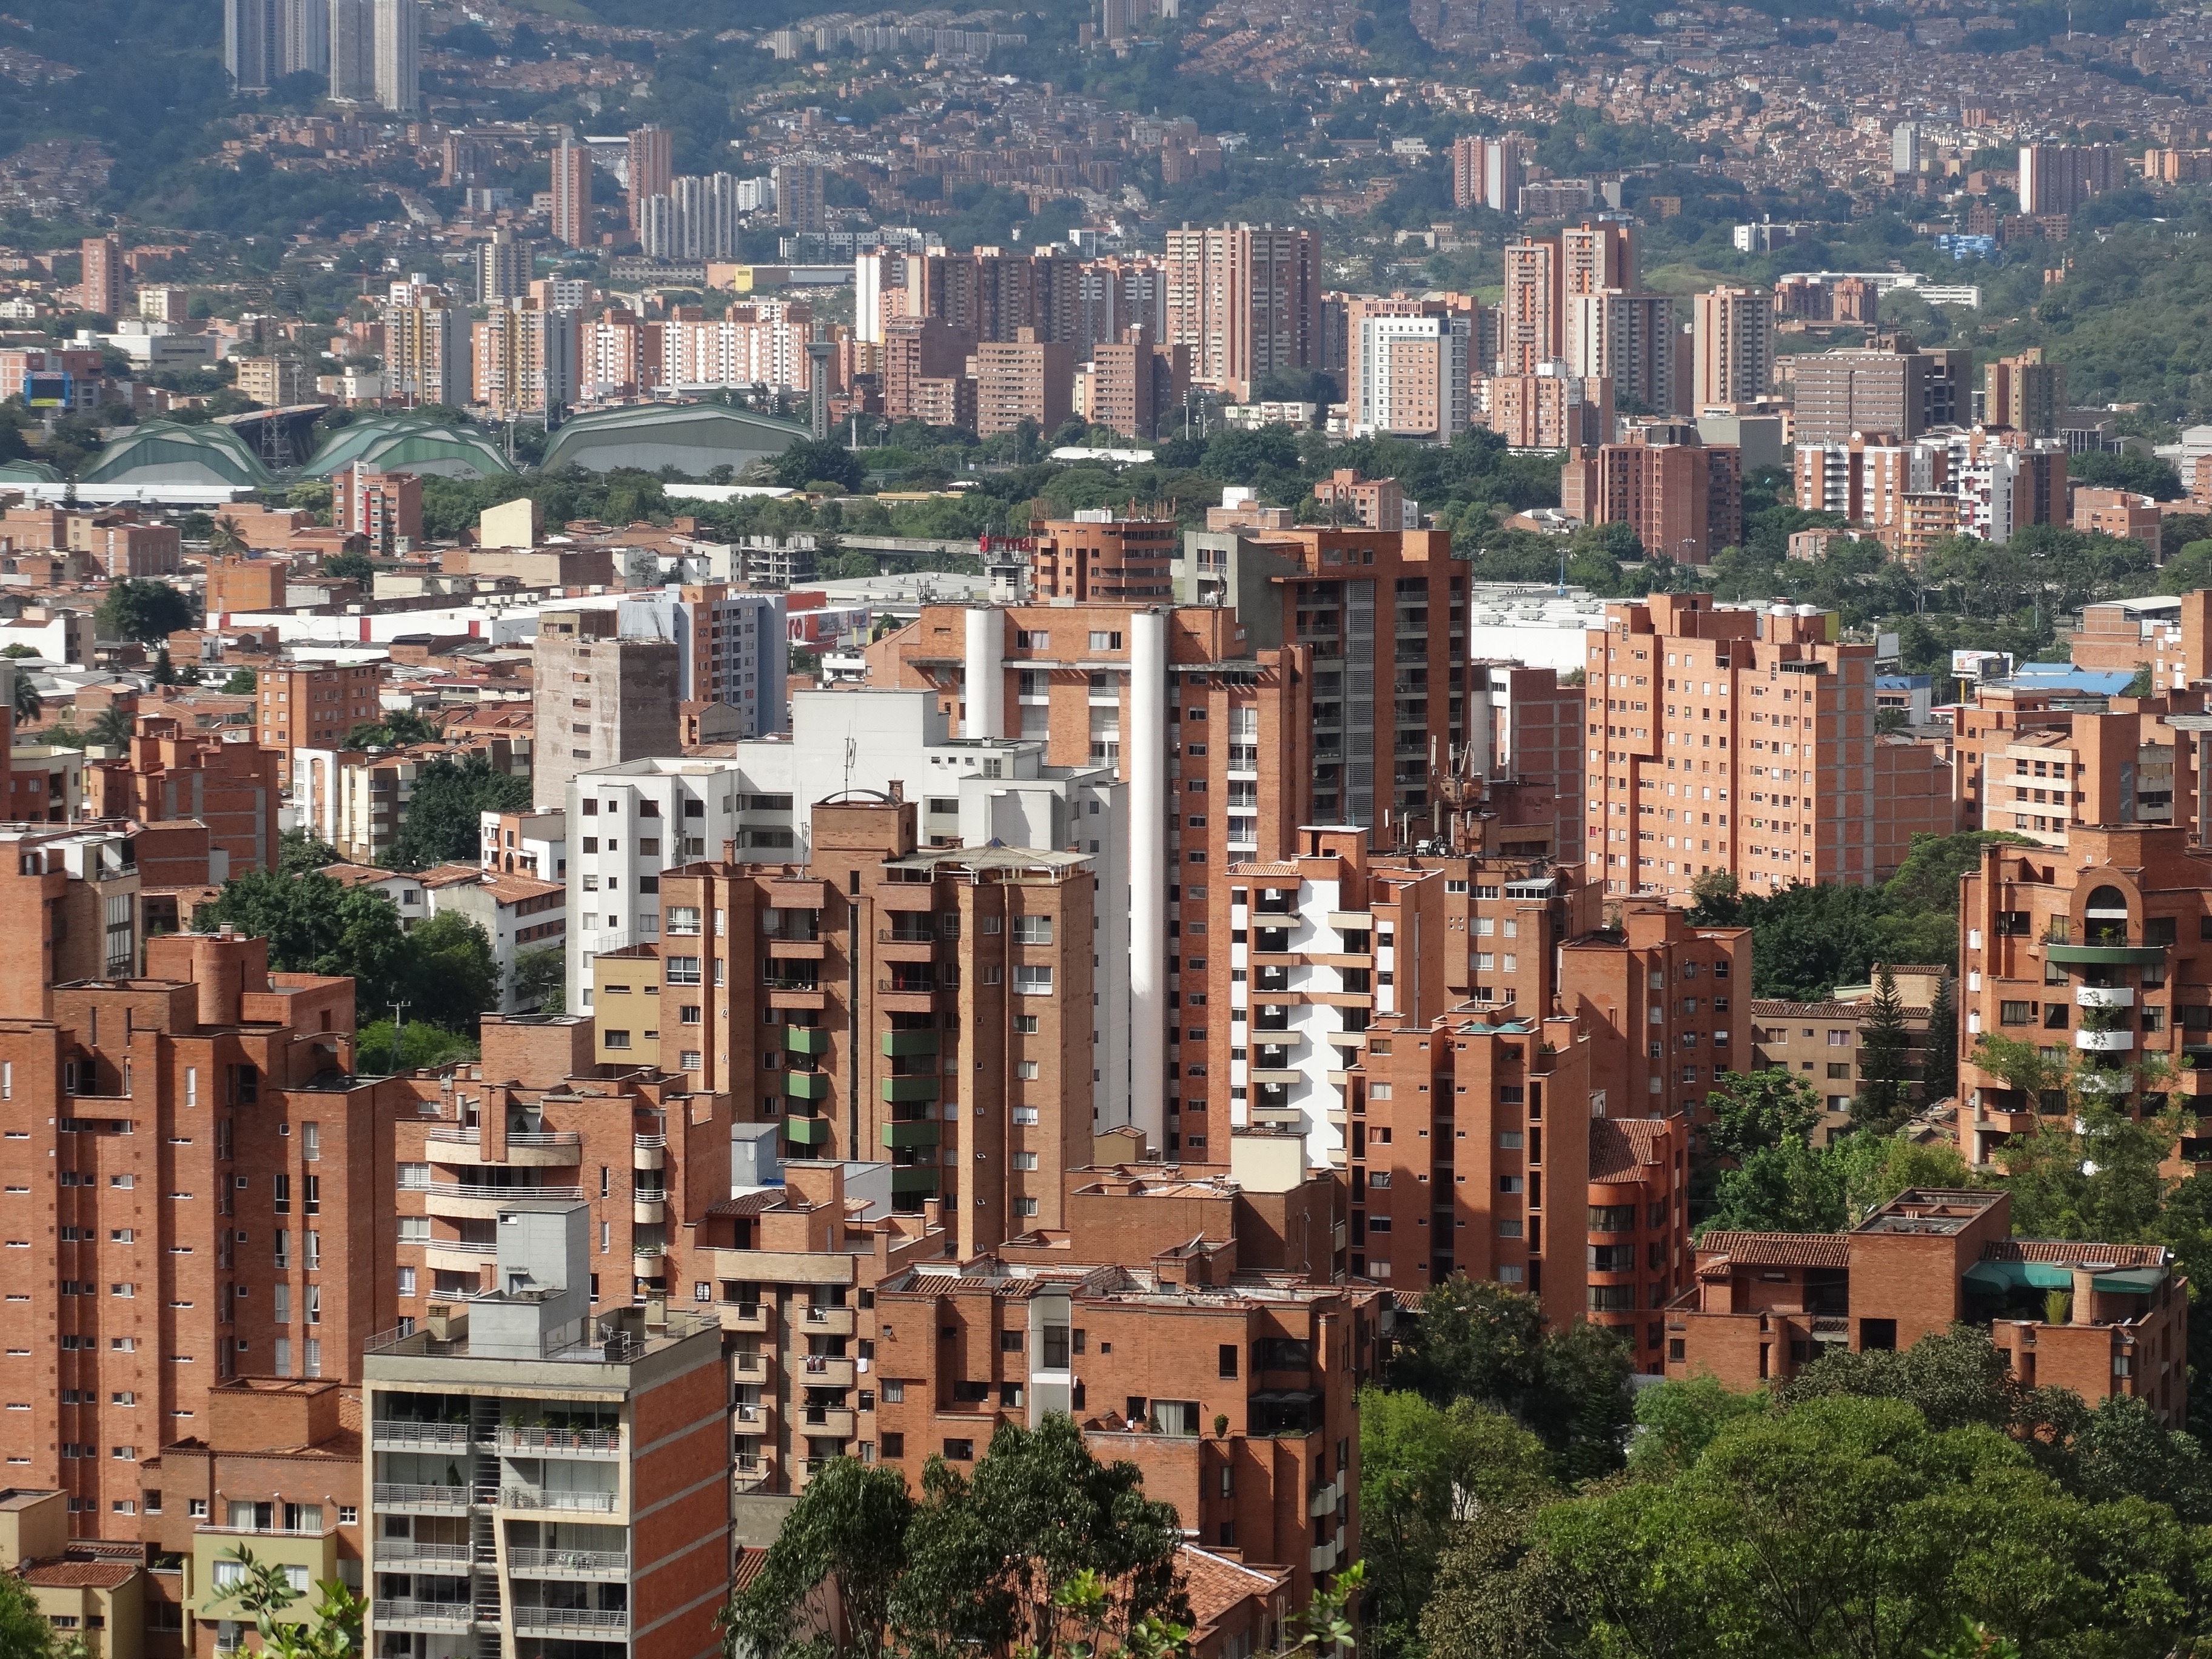
skyline, town, city, skyscraper, urban, cityscape, downtown, suburb, tower block, buildings, metropolis, colombia, neighbourhood, urban landscape, medellin, bird's eye view, aerial photography, urban area, residential area, geographical feature, human settlement, metropolitan area